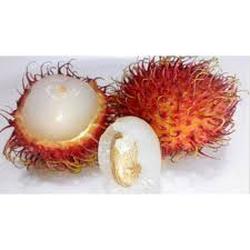
Label: Rambutan